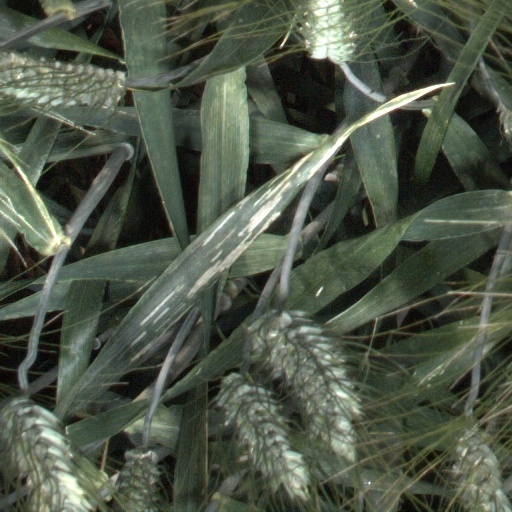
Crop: wheat